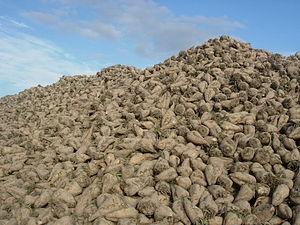
Récolte des betteraves à Saint-Flavy (Aube)
Saint-Flavy est une commune française, située dans le département de l'Aube en région Grand Est.
La betterave sucrière est un type de betterave cultivé pour sa racine charnue utilisée principalement pour la production du sucre.